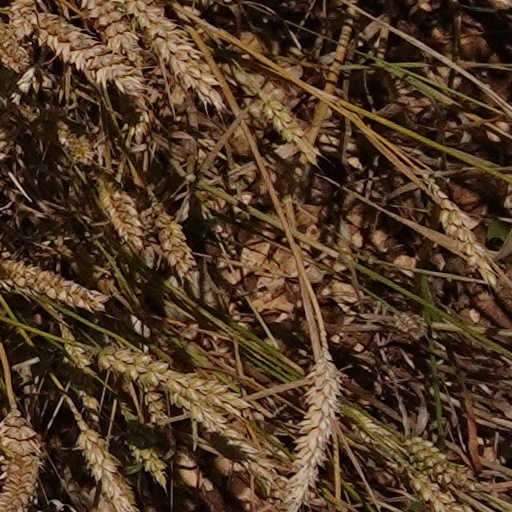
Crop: wheat